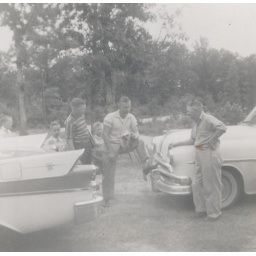
boys and man by car